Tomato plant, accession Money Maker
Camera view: bottom (45 deg); turntable rotation: 150 degrees
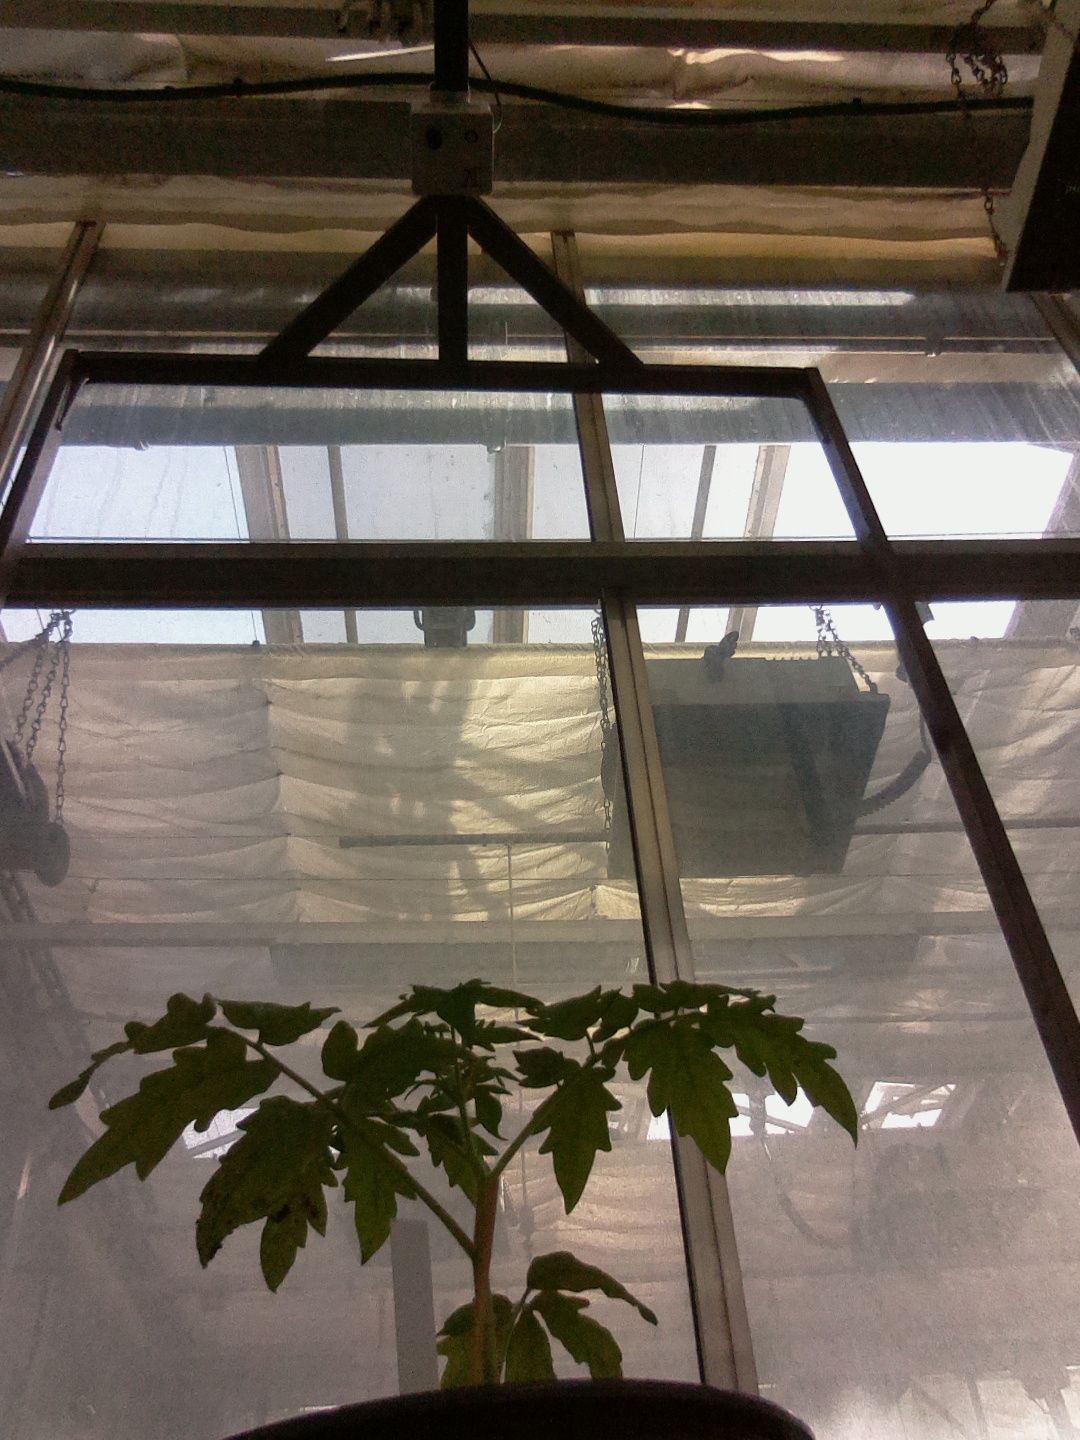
BBCH growth stage 13: 6 of true leaves visible